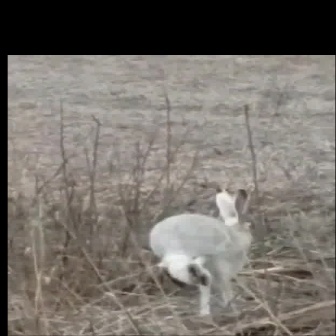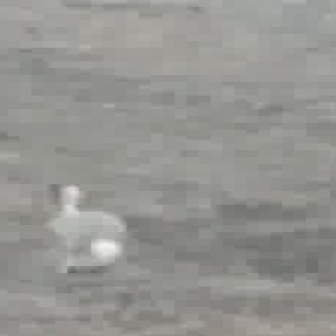
  Please identify the target specified by the bounding box [144,185,260,301] in the first image and locate it in the second image. Return the coordinates in [x_min,y_min,x_max,y_max] format.
Answer: [30,175,133,278]